Adil Giray

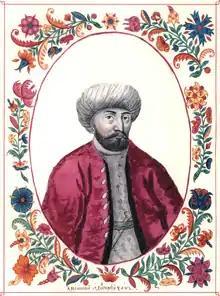

Adil Giray was khan of the Crimean Khanate from 1666 to 1671.